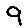
Label: 9